Teri Meri Kahaani (film)

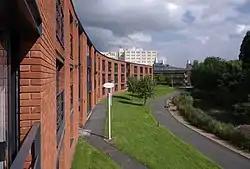
The Jubilee Campus at the University of Nottingham, where the 2012 story was shot

Kohli had been in discussions with Chopra for a different project before, which would have paired her with Saif Ali Khan. At that time, Khan and Chopra had been asked to star together in a number of films, including "2 States", "Cocktail", "Race 2" and Vishal Bhardwaj's "Dreams". Siddharth Anand's adaptation of "2 States" would film at the same time as Kohli's proposed film. Anand and Kohli met and agreed that Chopra would act in "2 States". Later, Kohli approached Chopra with a new script, and she agreed to join the cast for "Teri Meri Kahaani". Prachi Desai and Neha Sharma were cast to play Kapoor's love interests in the 1960s and 2012, respectively.